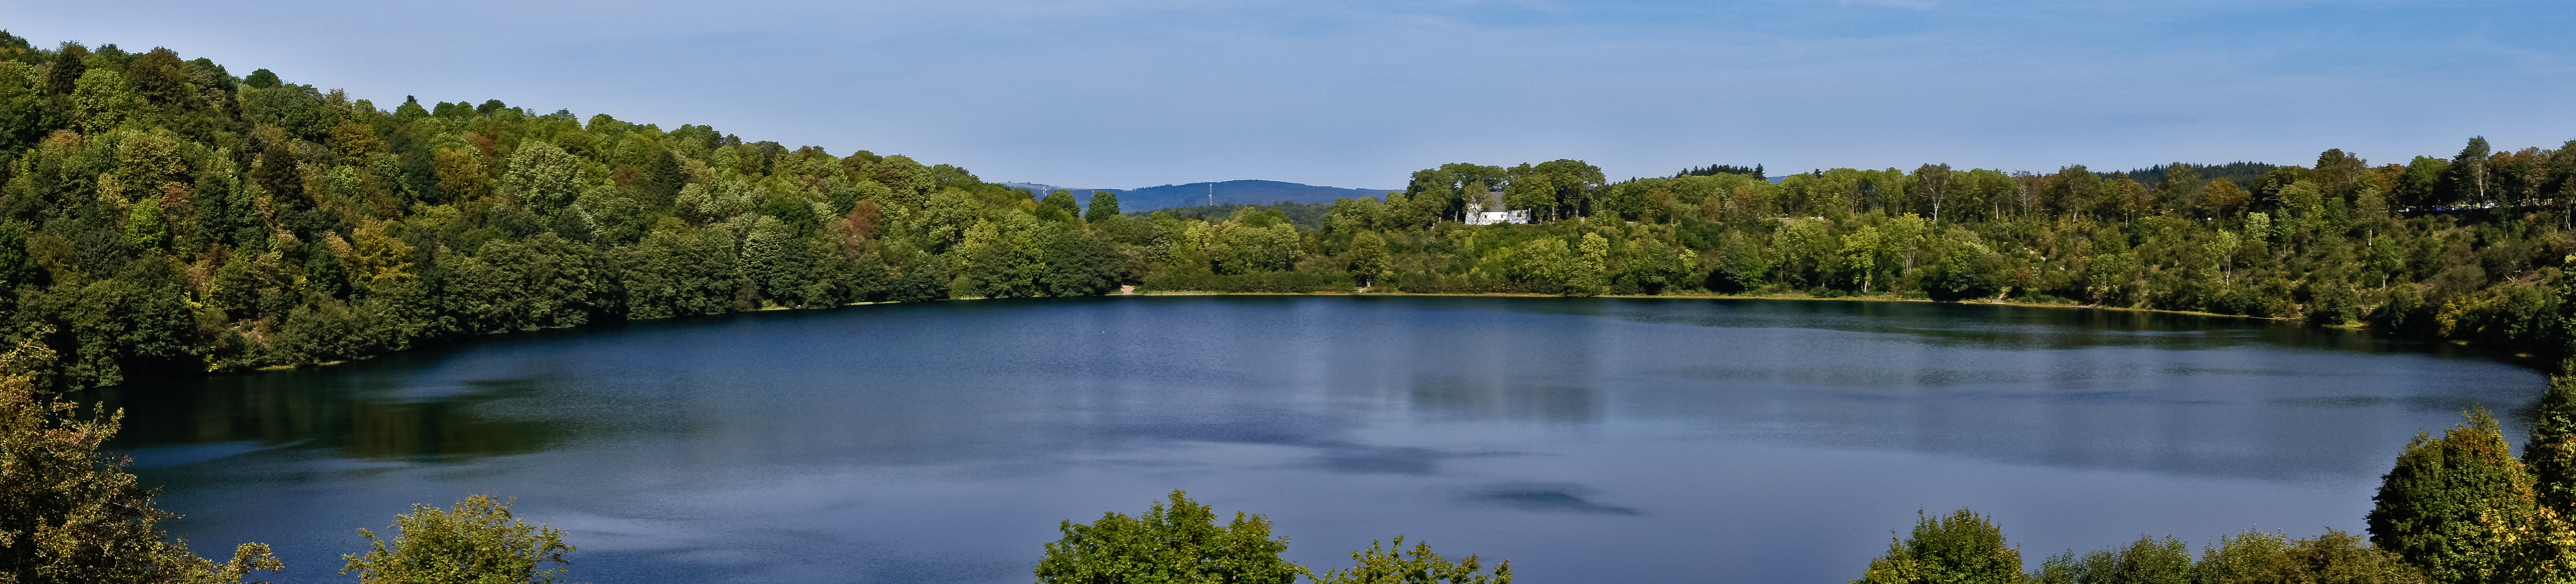
nature